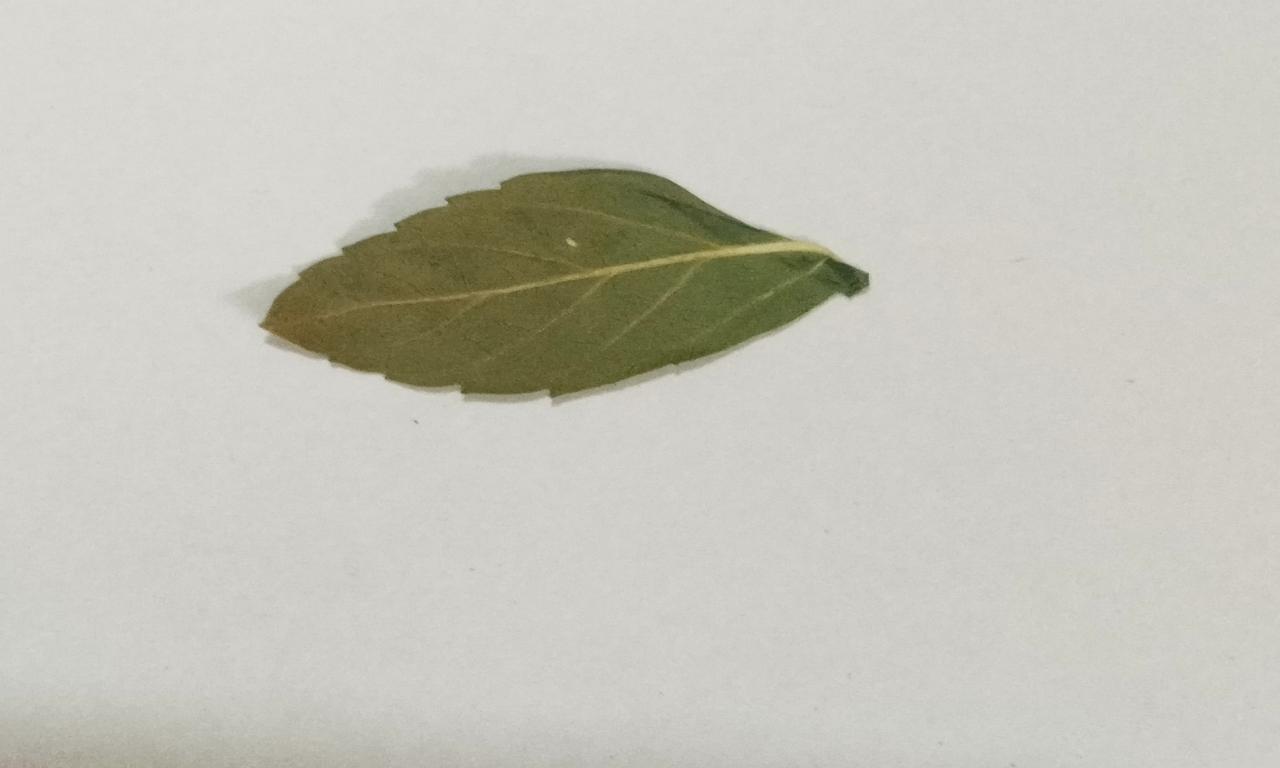
Label: Dried